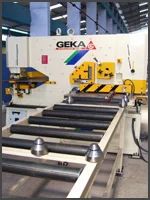
Label: Fabrication